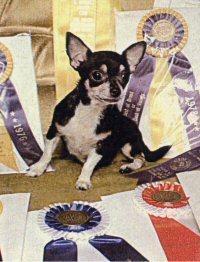
Chihuahua